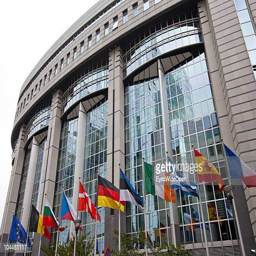
external view of the building